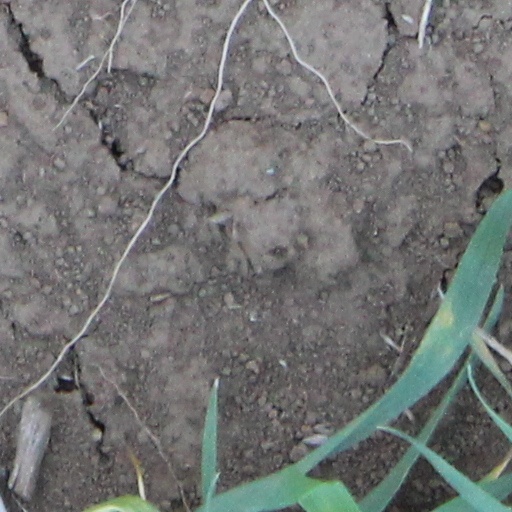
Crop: wheat